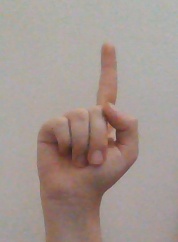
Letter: bb